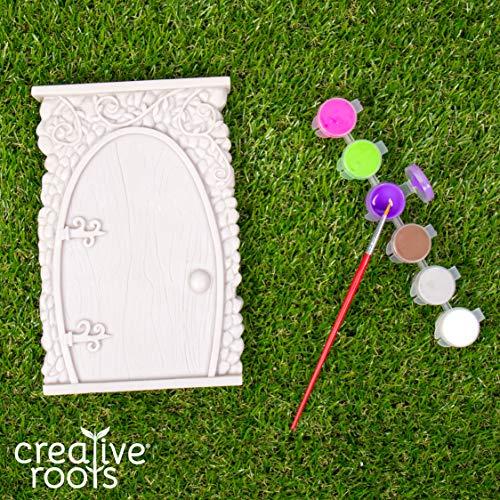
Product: CREATIVE ROOTS Paint Your Own Fairy Door by Horizon Group USA
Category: Arts, Crafts & Sewing | Painting, Drawing & Art Supplies | Painting | Kits
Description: Contains everything you need to decorate one fairy door.
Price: $14.59
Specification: ProductDimensions:10x2x10inches|ItemWeight:1.28pounds|ShippingWeight:1.28pounds(Viewshippingratesandpolicies)|ASIN:B06XN65B64|Itemmodelnumber:765940719251|Manufacturerrecommendedage:5yearsandup